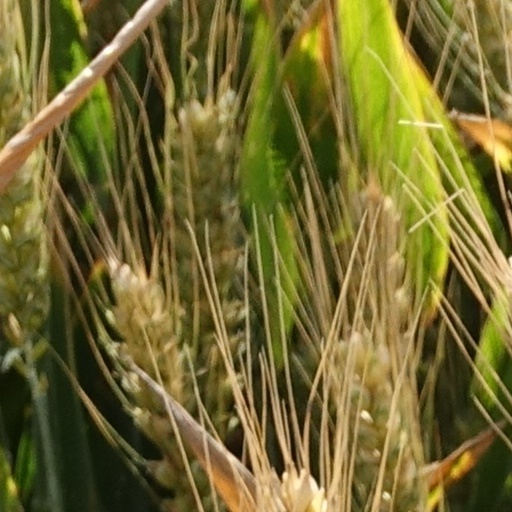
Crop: wheat